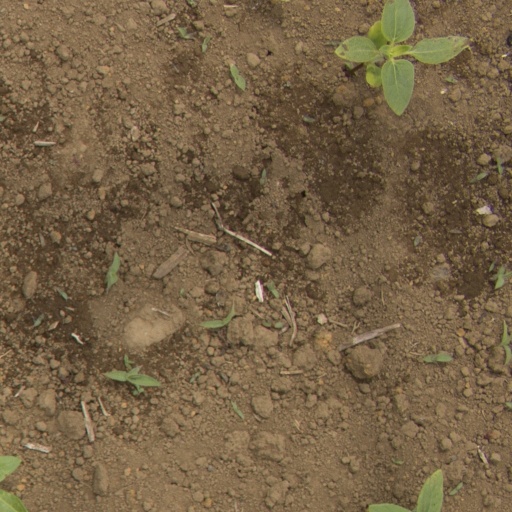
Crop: Jerusalem artichoke